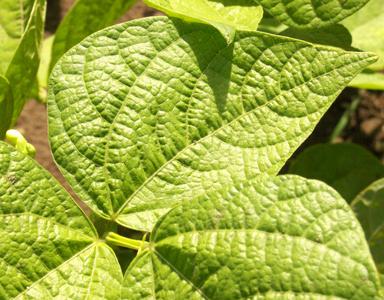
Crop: unknown
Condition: bean